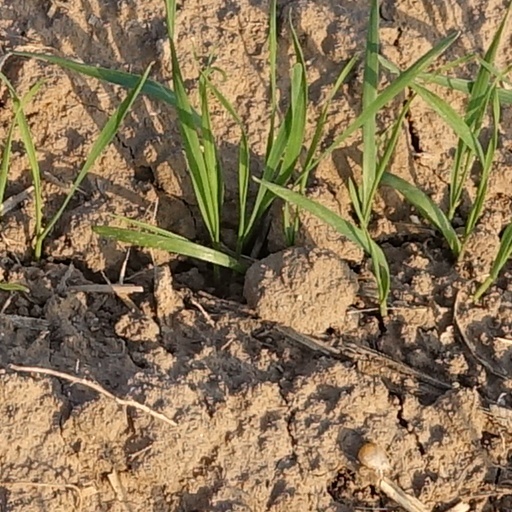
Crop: wheat